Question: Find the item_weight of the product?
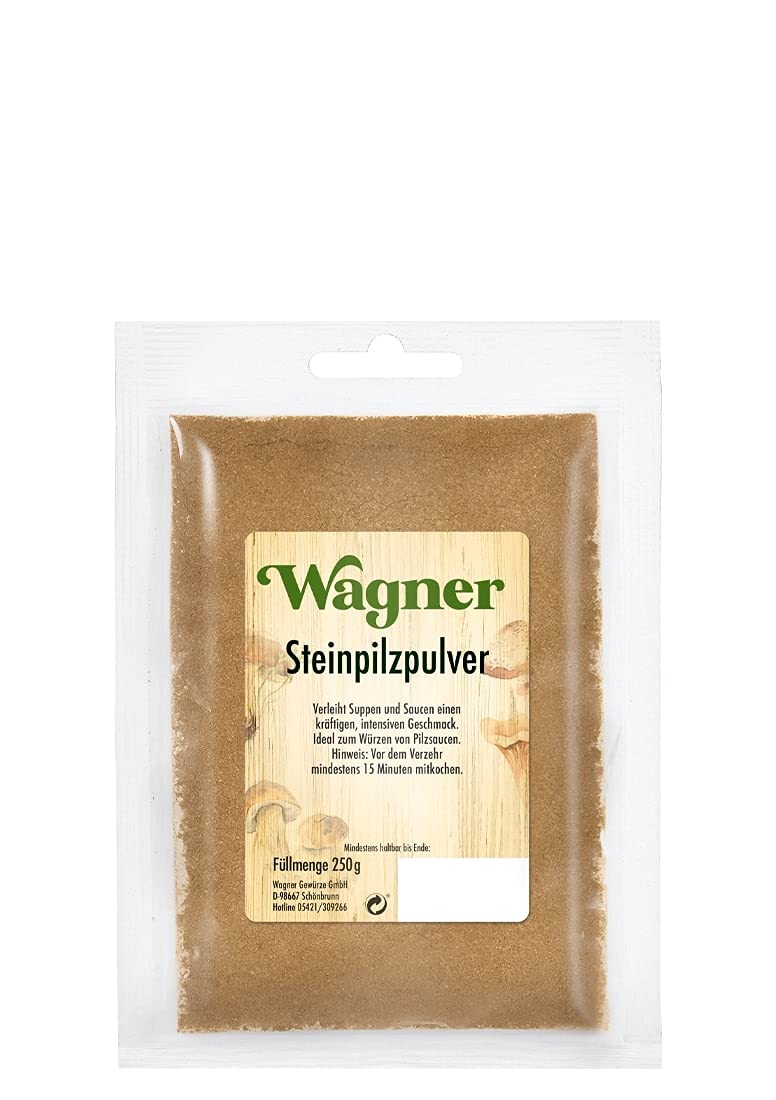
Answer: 250.0 gram